Gernot Rumpler

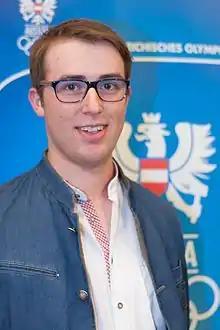
Rumpler in 2016

Gernot Rumpler (born 21 February 1994) is an Austrian sports shooter. He competed in the men's 10 metre air rifle event at the 2016 Summer Olympics. At the 2018 World Championships he was part of the Austrian team that won the 300m rifle three position event alongside Bernhard Pickl and Stefan Rumpler.